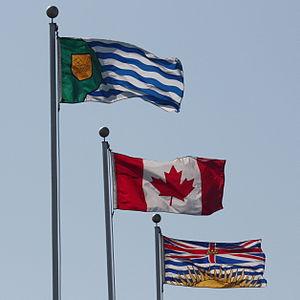
Cet article dresse une liste des drapeaux du Canada.